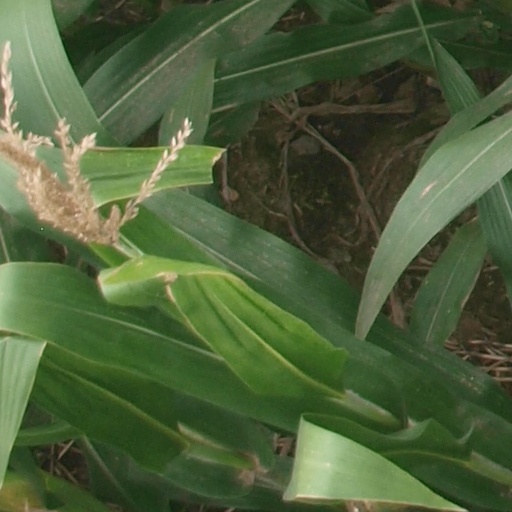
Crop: maize; corn